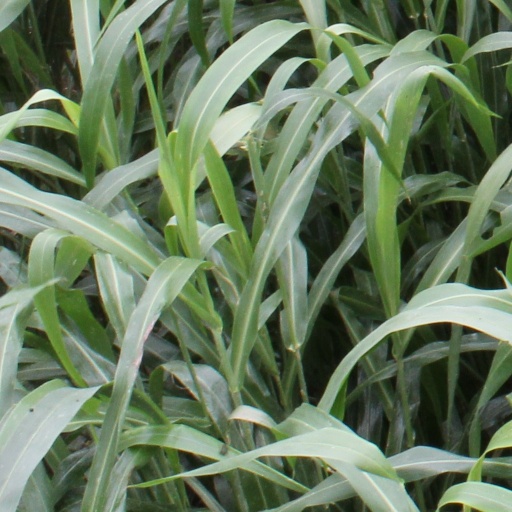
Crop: sorghum